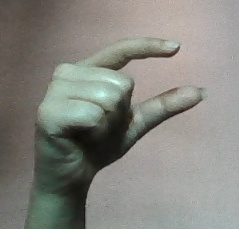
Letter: dal